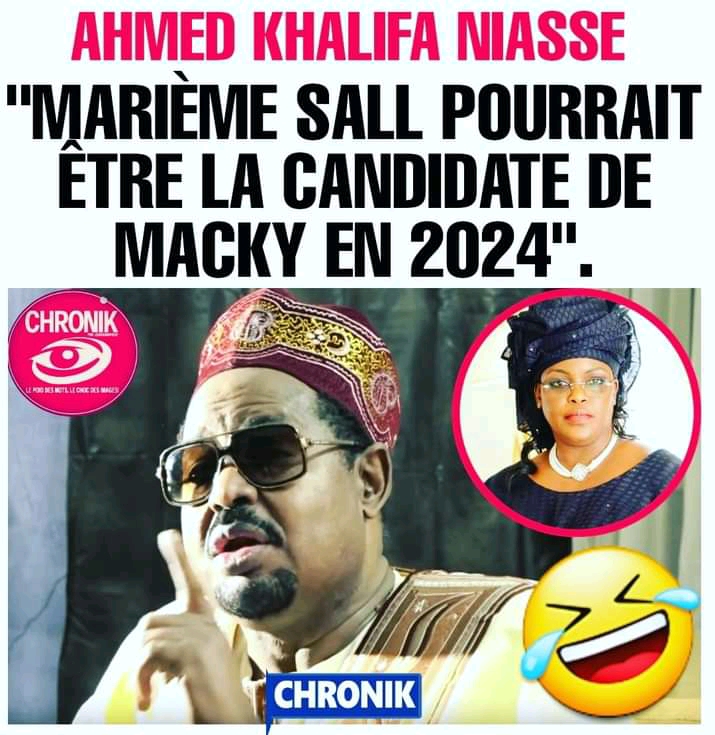
Kii dafa mel ni Ahmat Xalifa Ñas la. Ngay gis ci ginnaawam noonu Mareem Fay Sàll. Ñu màndargal ci Xalifa Ñas di wax ne Maki Sàll mën naa samp Mareem Fay Sàll ci joŋante njiitu réew mi 2024.